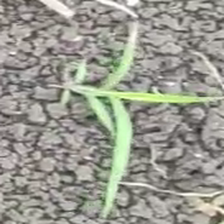
Weed species: Digitaria_SP_(Digitaria Sanguinalis )